Refugio Reyes Rivas

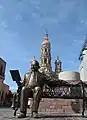
Monument to Refugio Reyes Rivas in front of the Templo de San Antonio.

In 1937, Refugio Reyes suffered a stroke that paralyzed half of his body, and a few years later in 1941, his wife Felipa died of bowel cancer, so he spent his last years with his daughter Evangelina.